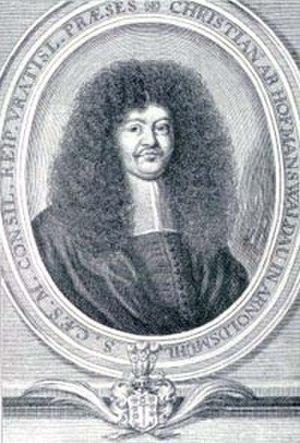
Christian Hoffmann von Hoffmannswaldau est un poète bohémien né en 1616 à Breslau et mort en 1679.